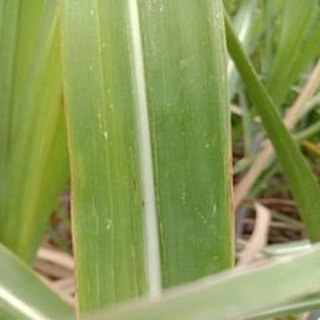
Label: sugarcane_mosaic